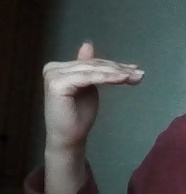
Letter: khaa